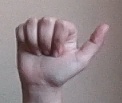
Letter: dhad